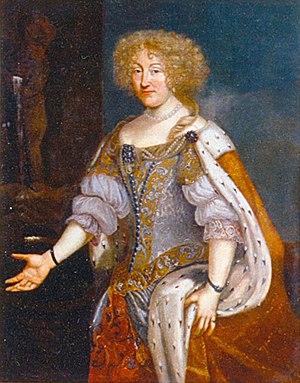
Madeleine-Sibylle de Hesse-Darmstadt est une princesse allemande qui fut, de 1677 à 1693 régente du duché de Wurtemberg. Elle fut en outre une importante compositrice d'hymnes religieux de l'époque baroque.